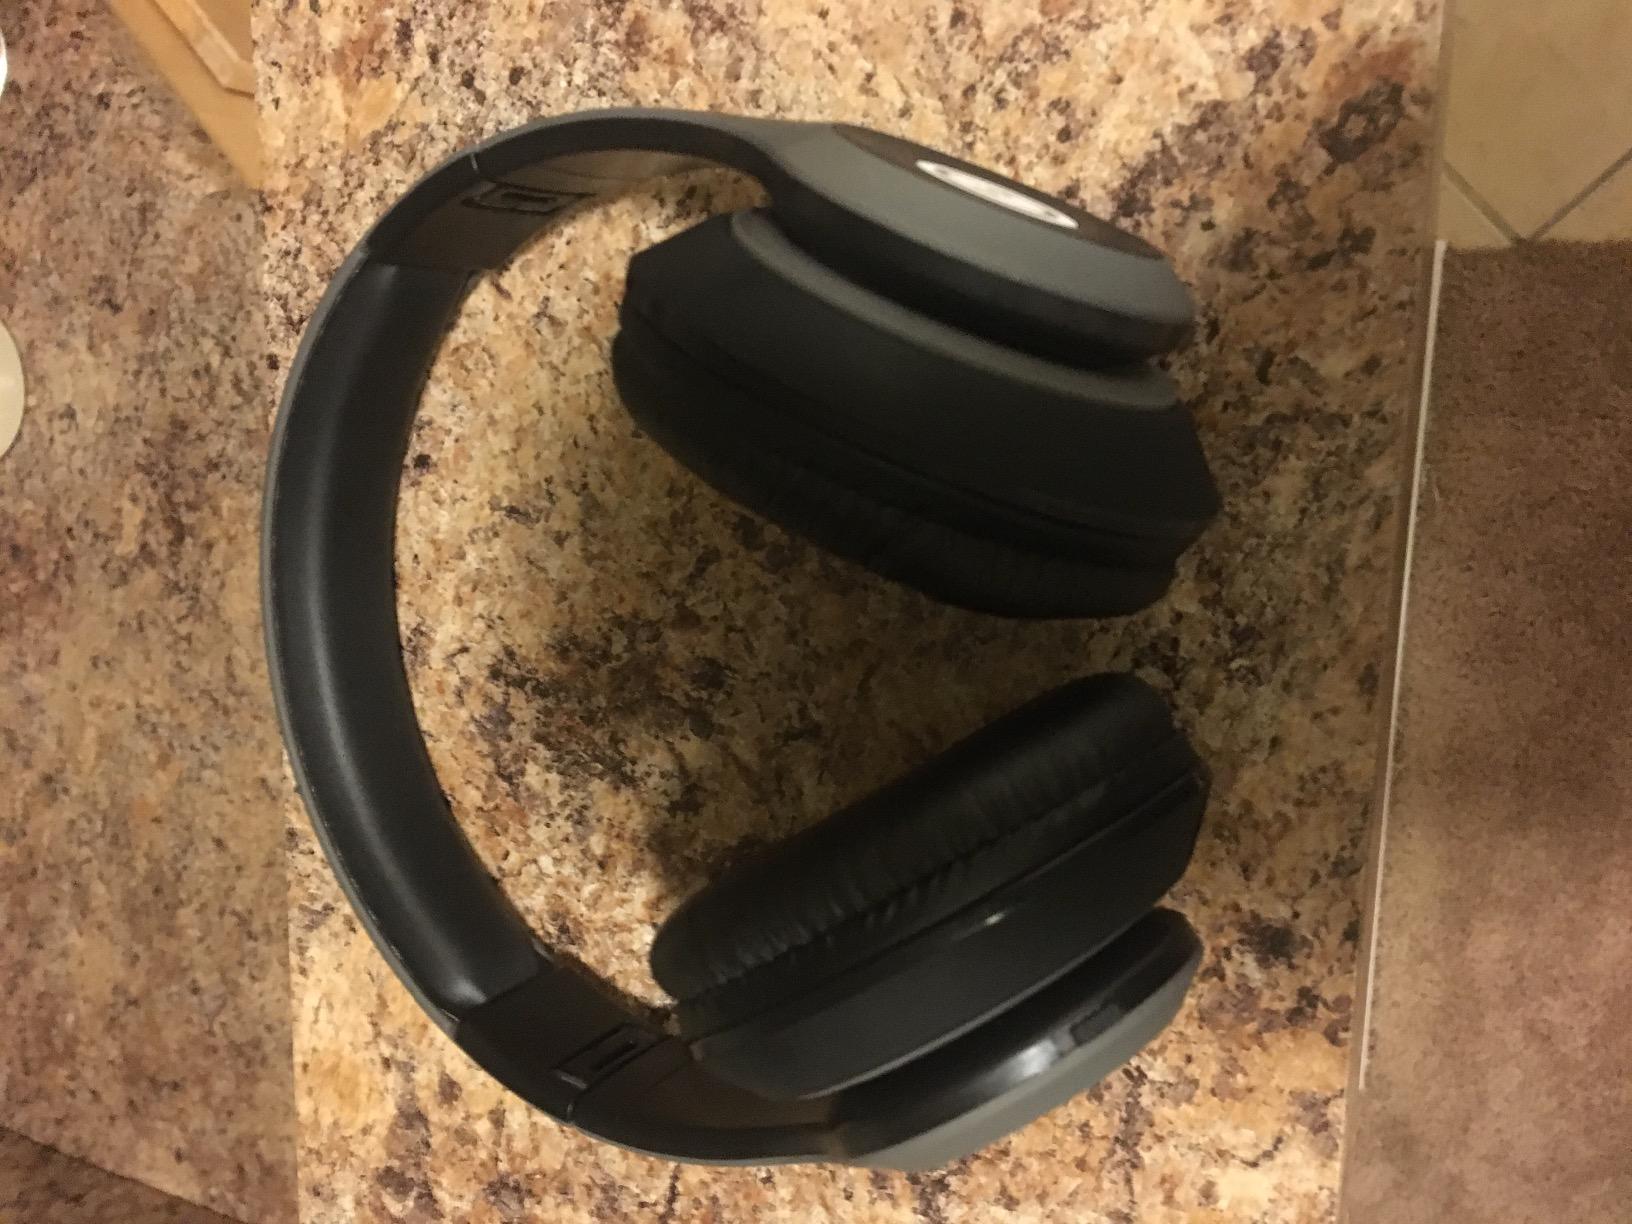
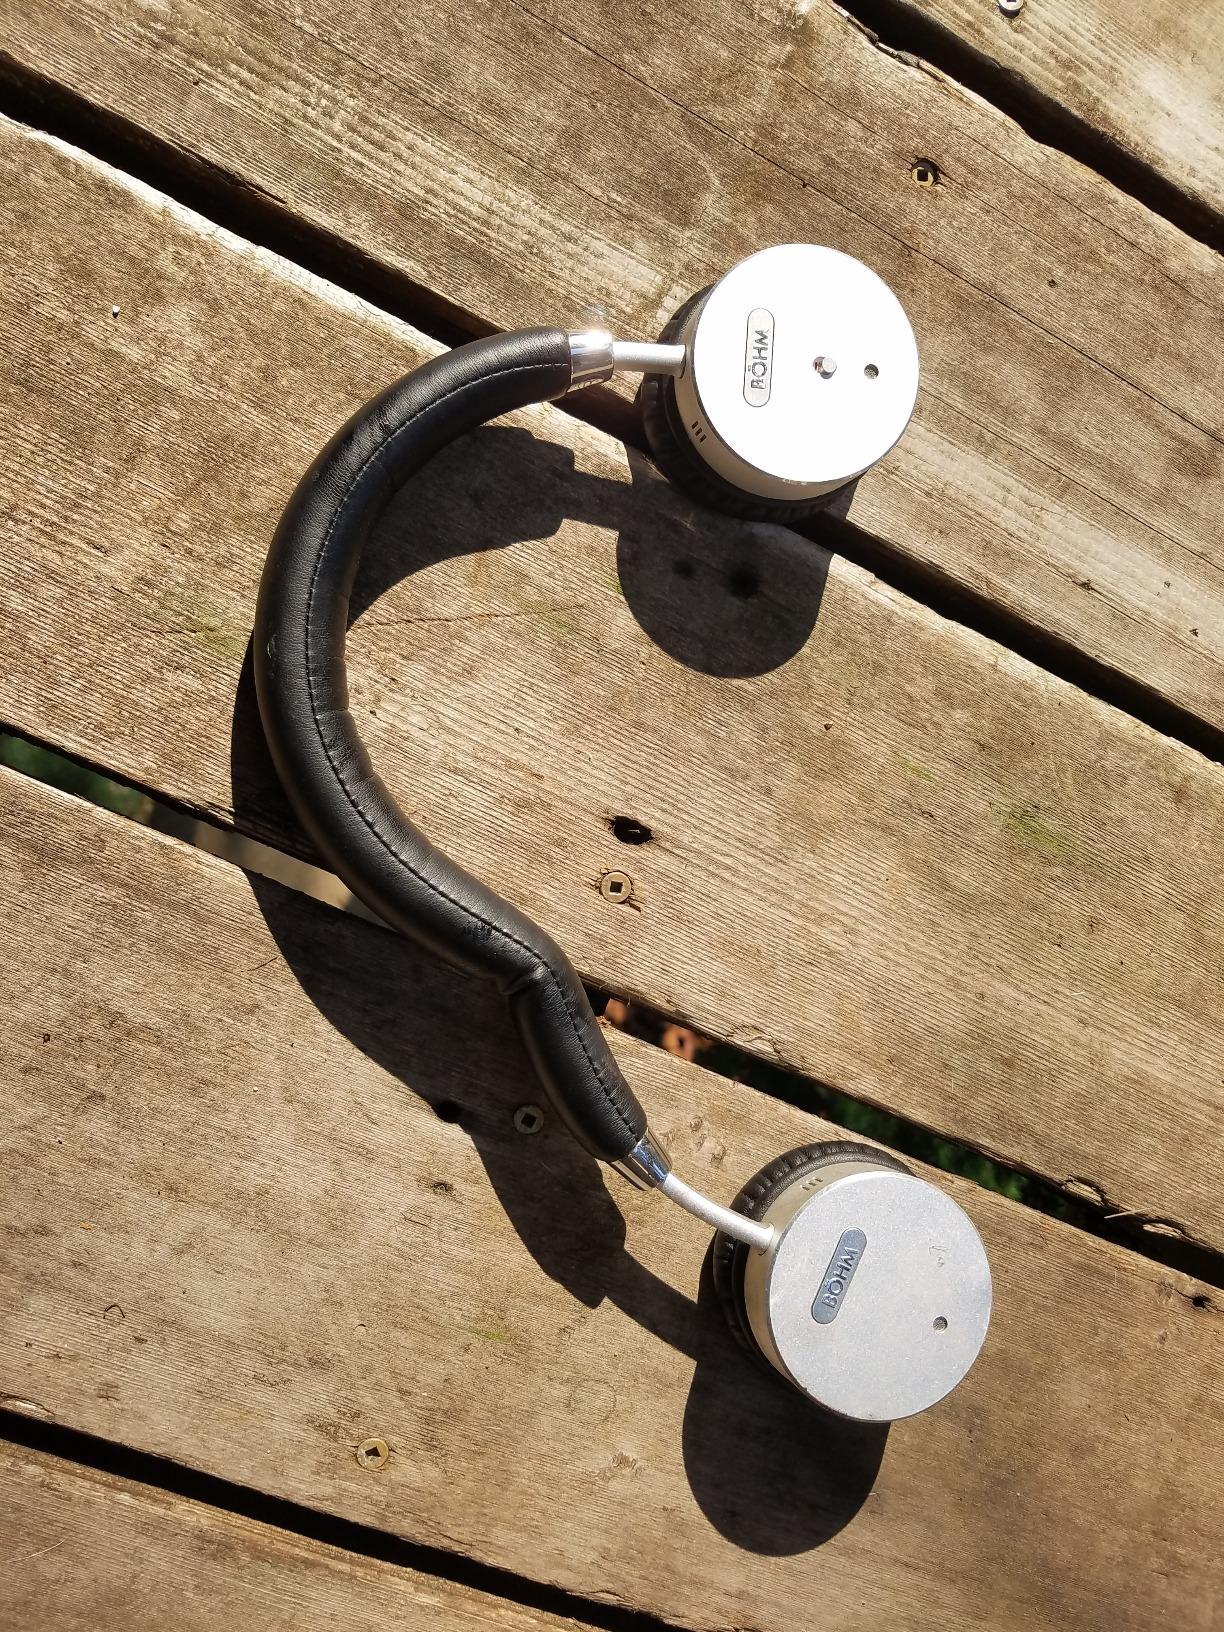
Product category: headphones
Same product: no